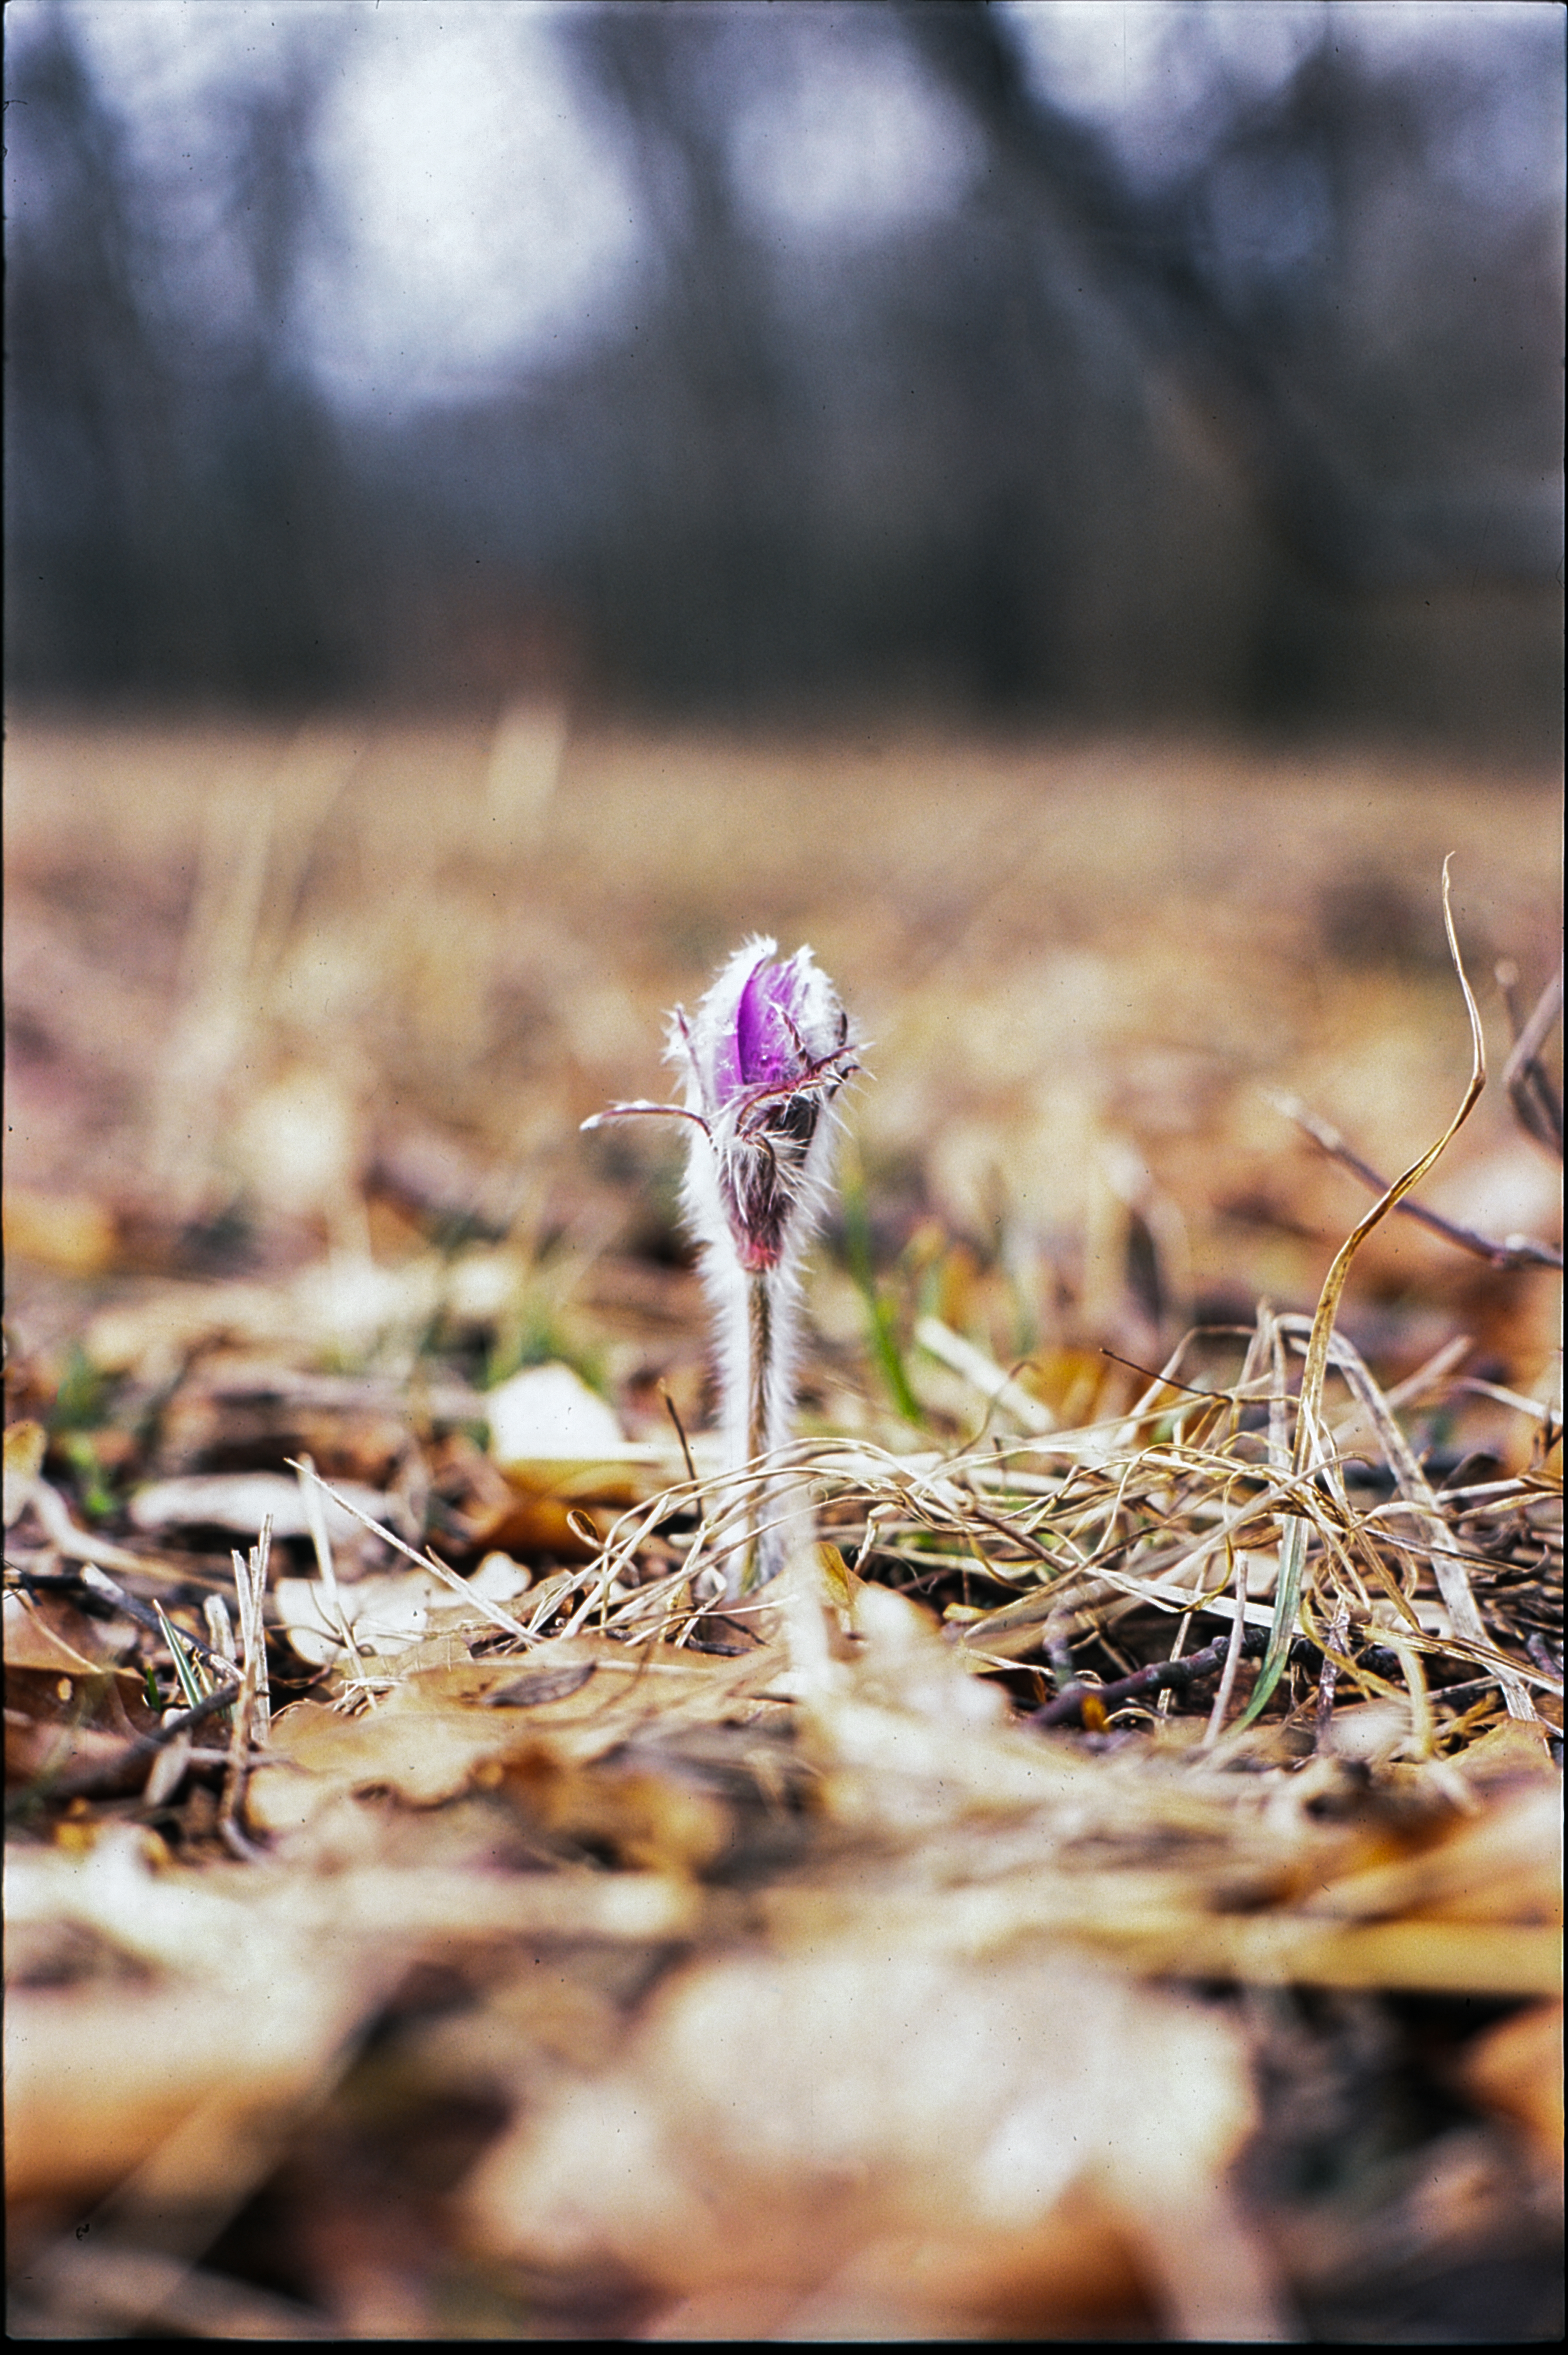
tree, nature, forest, grass, branch, plant, photography, leaf, flower, film, spring, autumn, soil, botany, arctic, lady, flora, season, wildflower, flowers, violet, slide, snowdrop, woodland, agfa, minolta, rokkor, dia, precisa, normafa, vernalis, galanthus, macro photography, pasqueflower, pulsatilla, snows, h vir g, tavaszi, k k rcsin, grass family